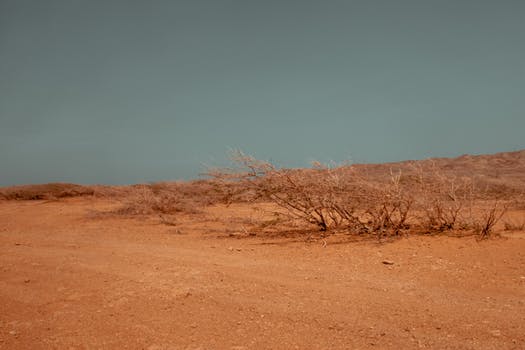
Label: No Watermark